Yūshō

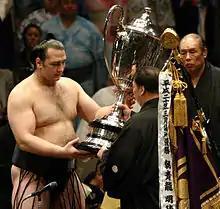
Kotoōshū, winner of the May 2008 "yūshō", receives the Emperor's Cup

It is awarded in each of the six annual "honbasho" or official tournaments, to the wrestler who wins the most bouts. "Yūshō" are awarded in all six professional sumo divisions. The prize money for a top "makuuchi" division championship is currently 10 million yen, while for the lowest "jonokuchi" division the prize is 100,000 yen. A runner-up is referred to as a "jun-yūshō."